Pudsey Greenside railway station

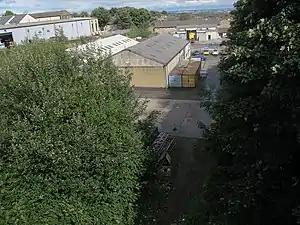
Site of the former Pudsey Greenside station in January 2016, looking east from the bridge of Carlisle Road

Pudsey Greenside railway station is a closed railway station in Pudsey in the former West Riding of Yorkshire England, located about west of Leeds station. It served the central part and western parts of Pudsey.